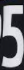
Number: 5